Stanisław Kogut

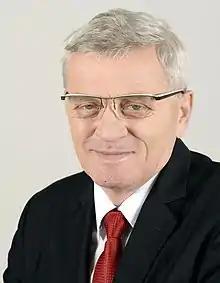
Stanisław Kogut (2015)

Stanisław Kogut (29 October 1953 – 18 October 2020) was a Polish politician who was a member of the Polish Senate from 2005 to 2019 as a member of the Law and Justice party.